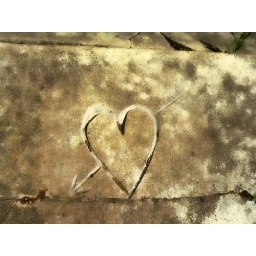
On the sidewalk by my house